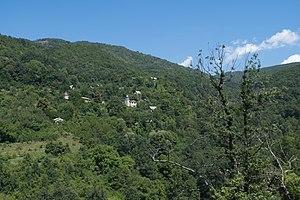
Seltsi est un village du sud-ouest de la Macédoine du Nord, situé dans la municipalité de Strouga. Le village ne comptait aucun habitant en 2002.